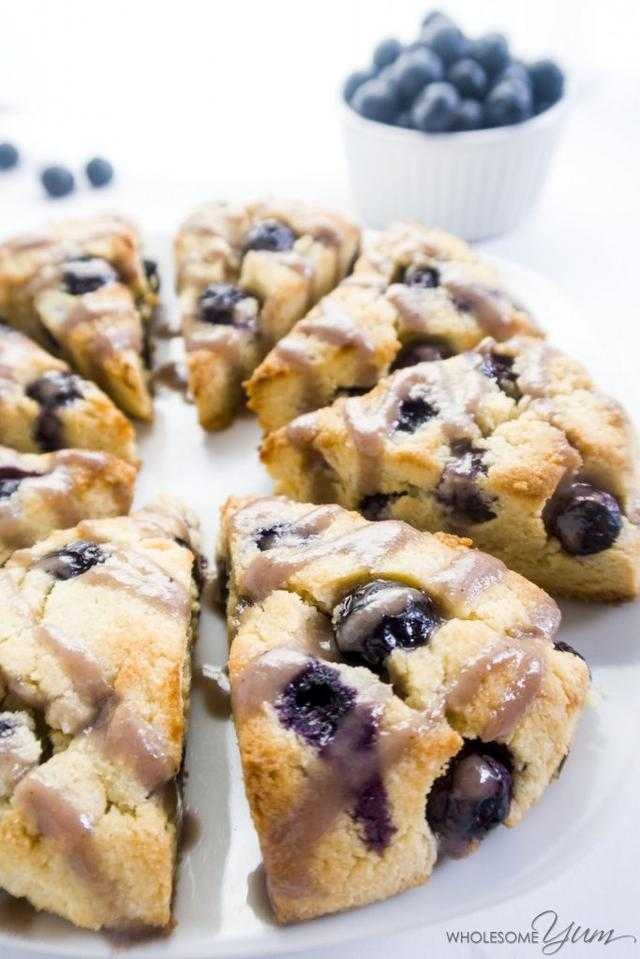
Label: Blueberry